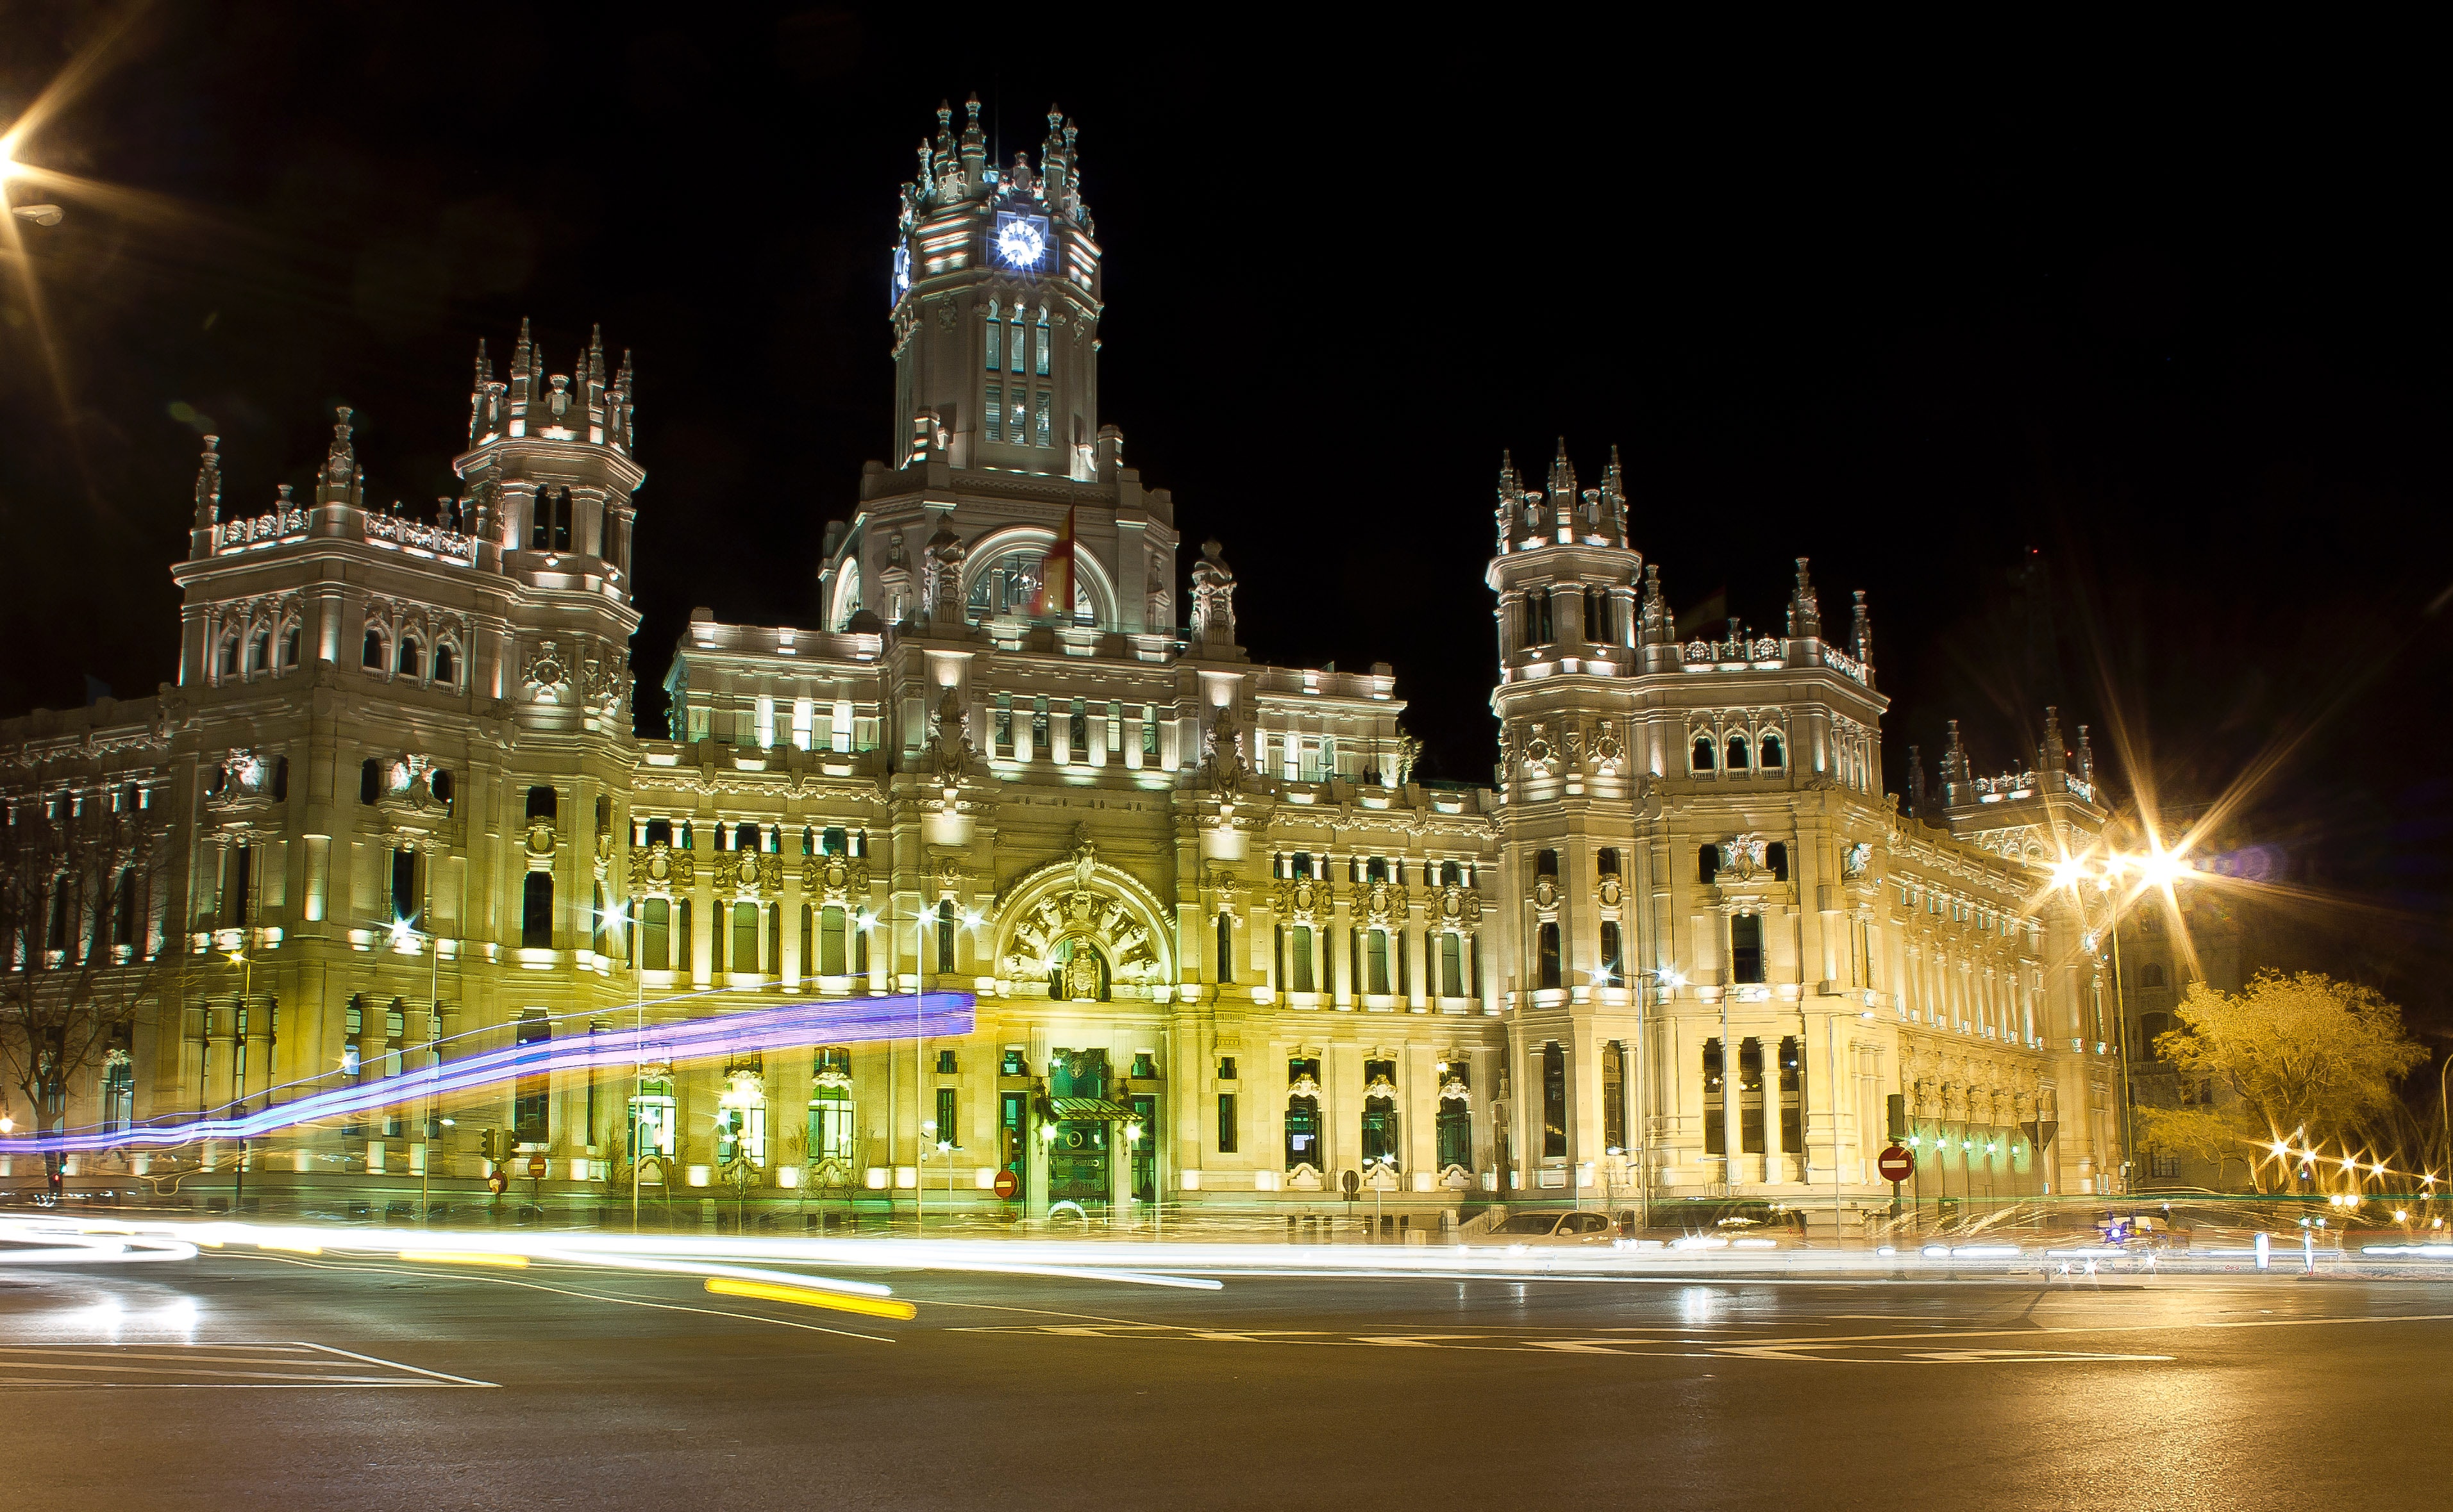
landmark, night, city, architecture, light, building, human settlement, metropolis, town square, public space, town, palace, urban area, plaza, classical architecture, photography, seat of local government, facade, tourist attraction, government